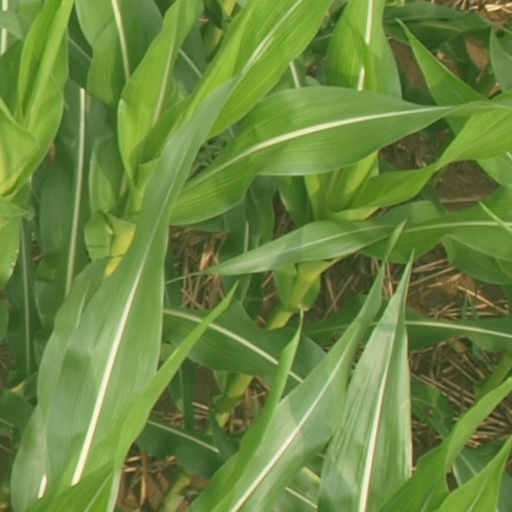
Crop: maize; corn